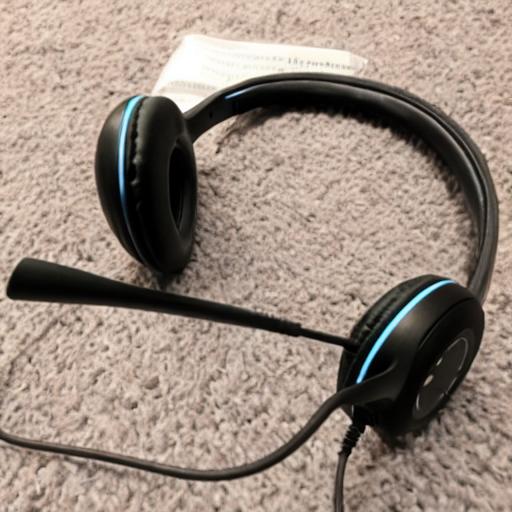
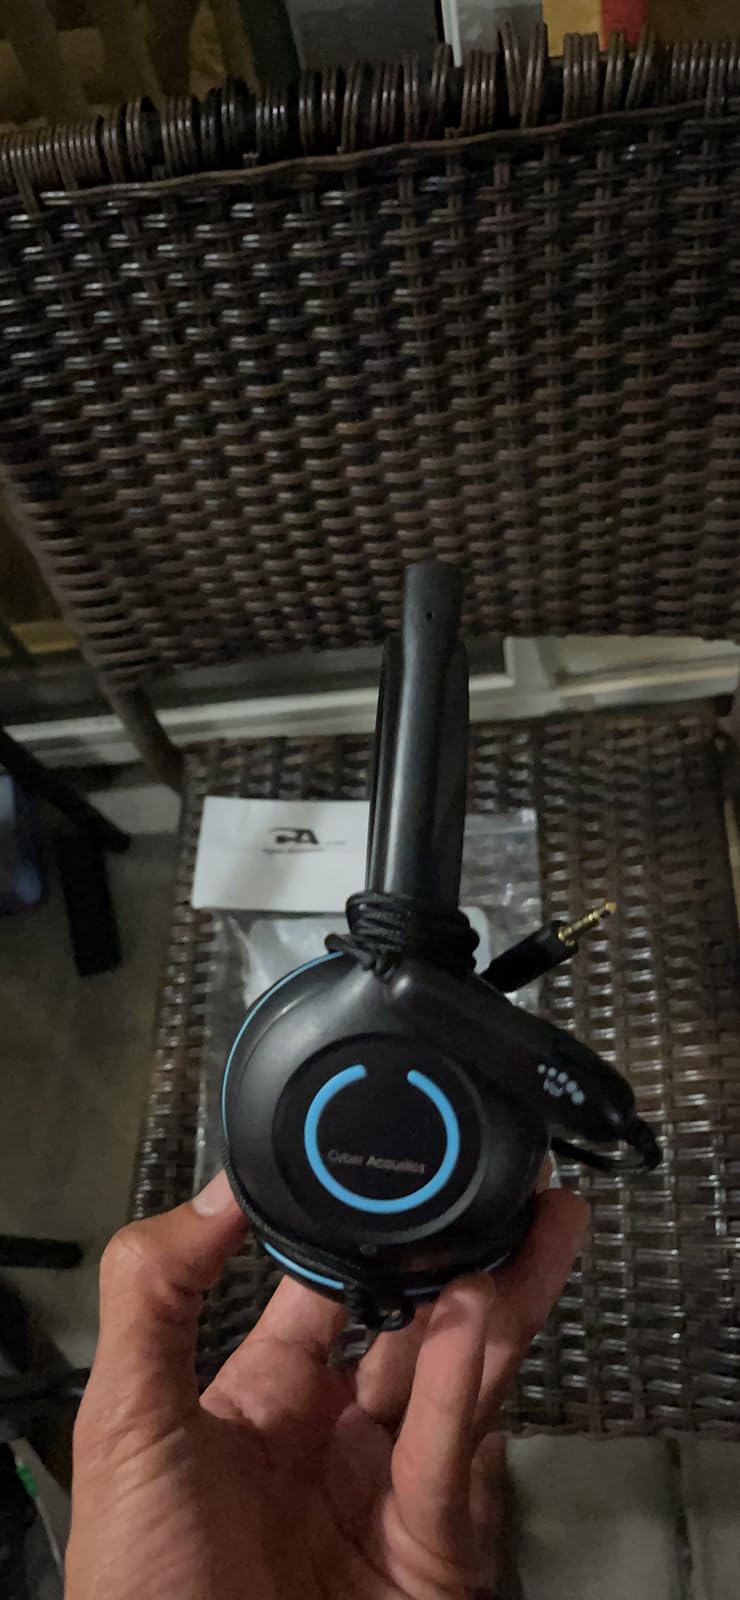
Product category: headphones
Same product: no